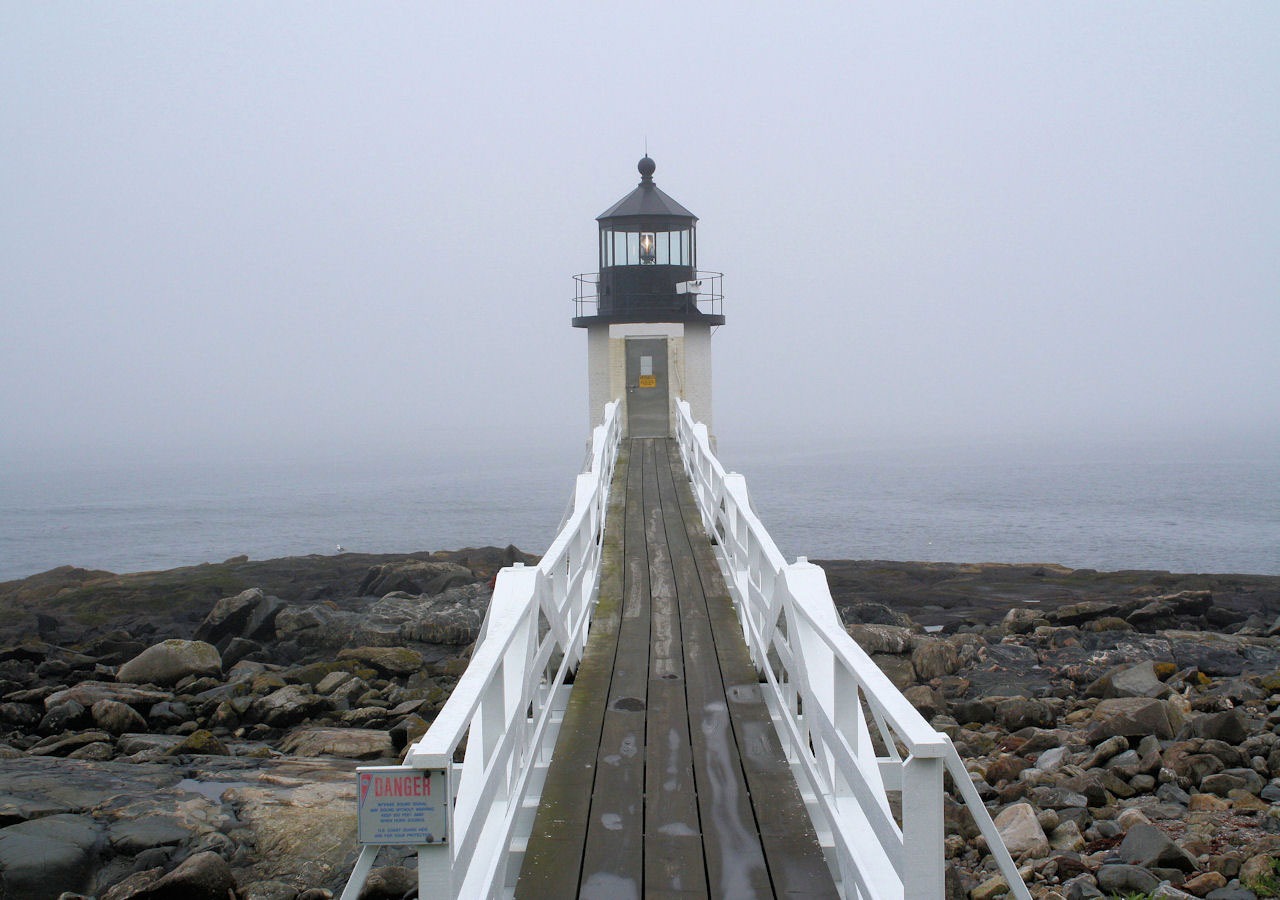
landscape, sea, coast, ocean, light, lighthouse, architecture, tower, objects, effects, breakwater, cape